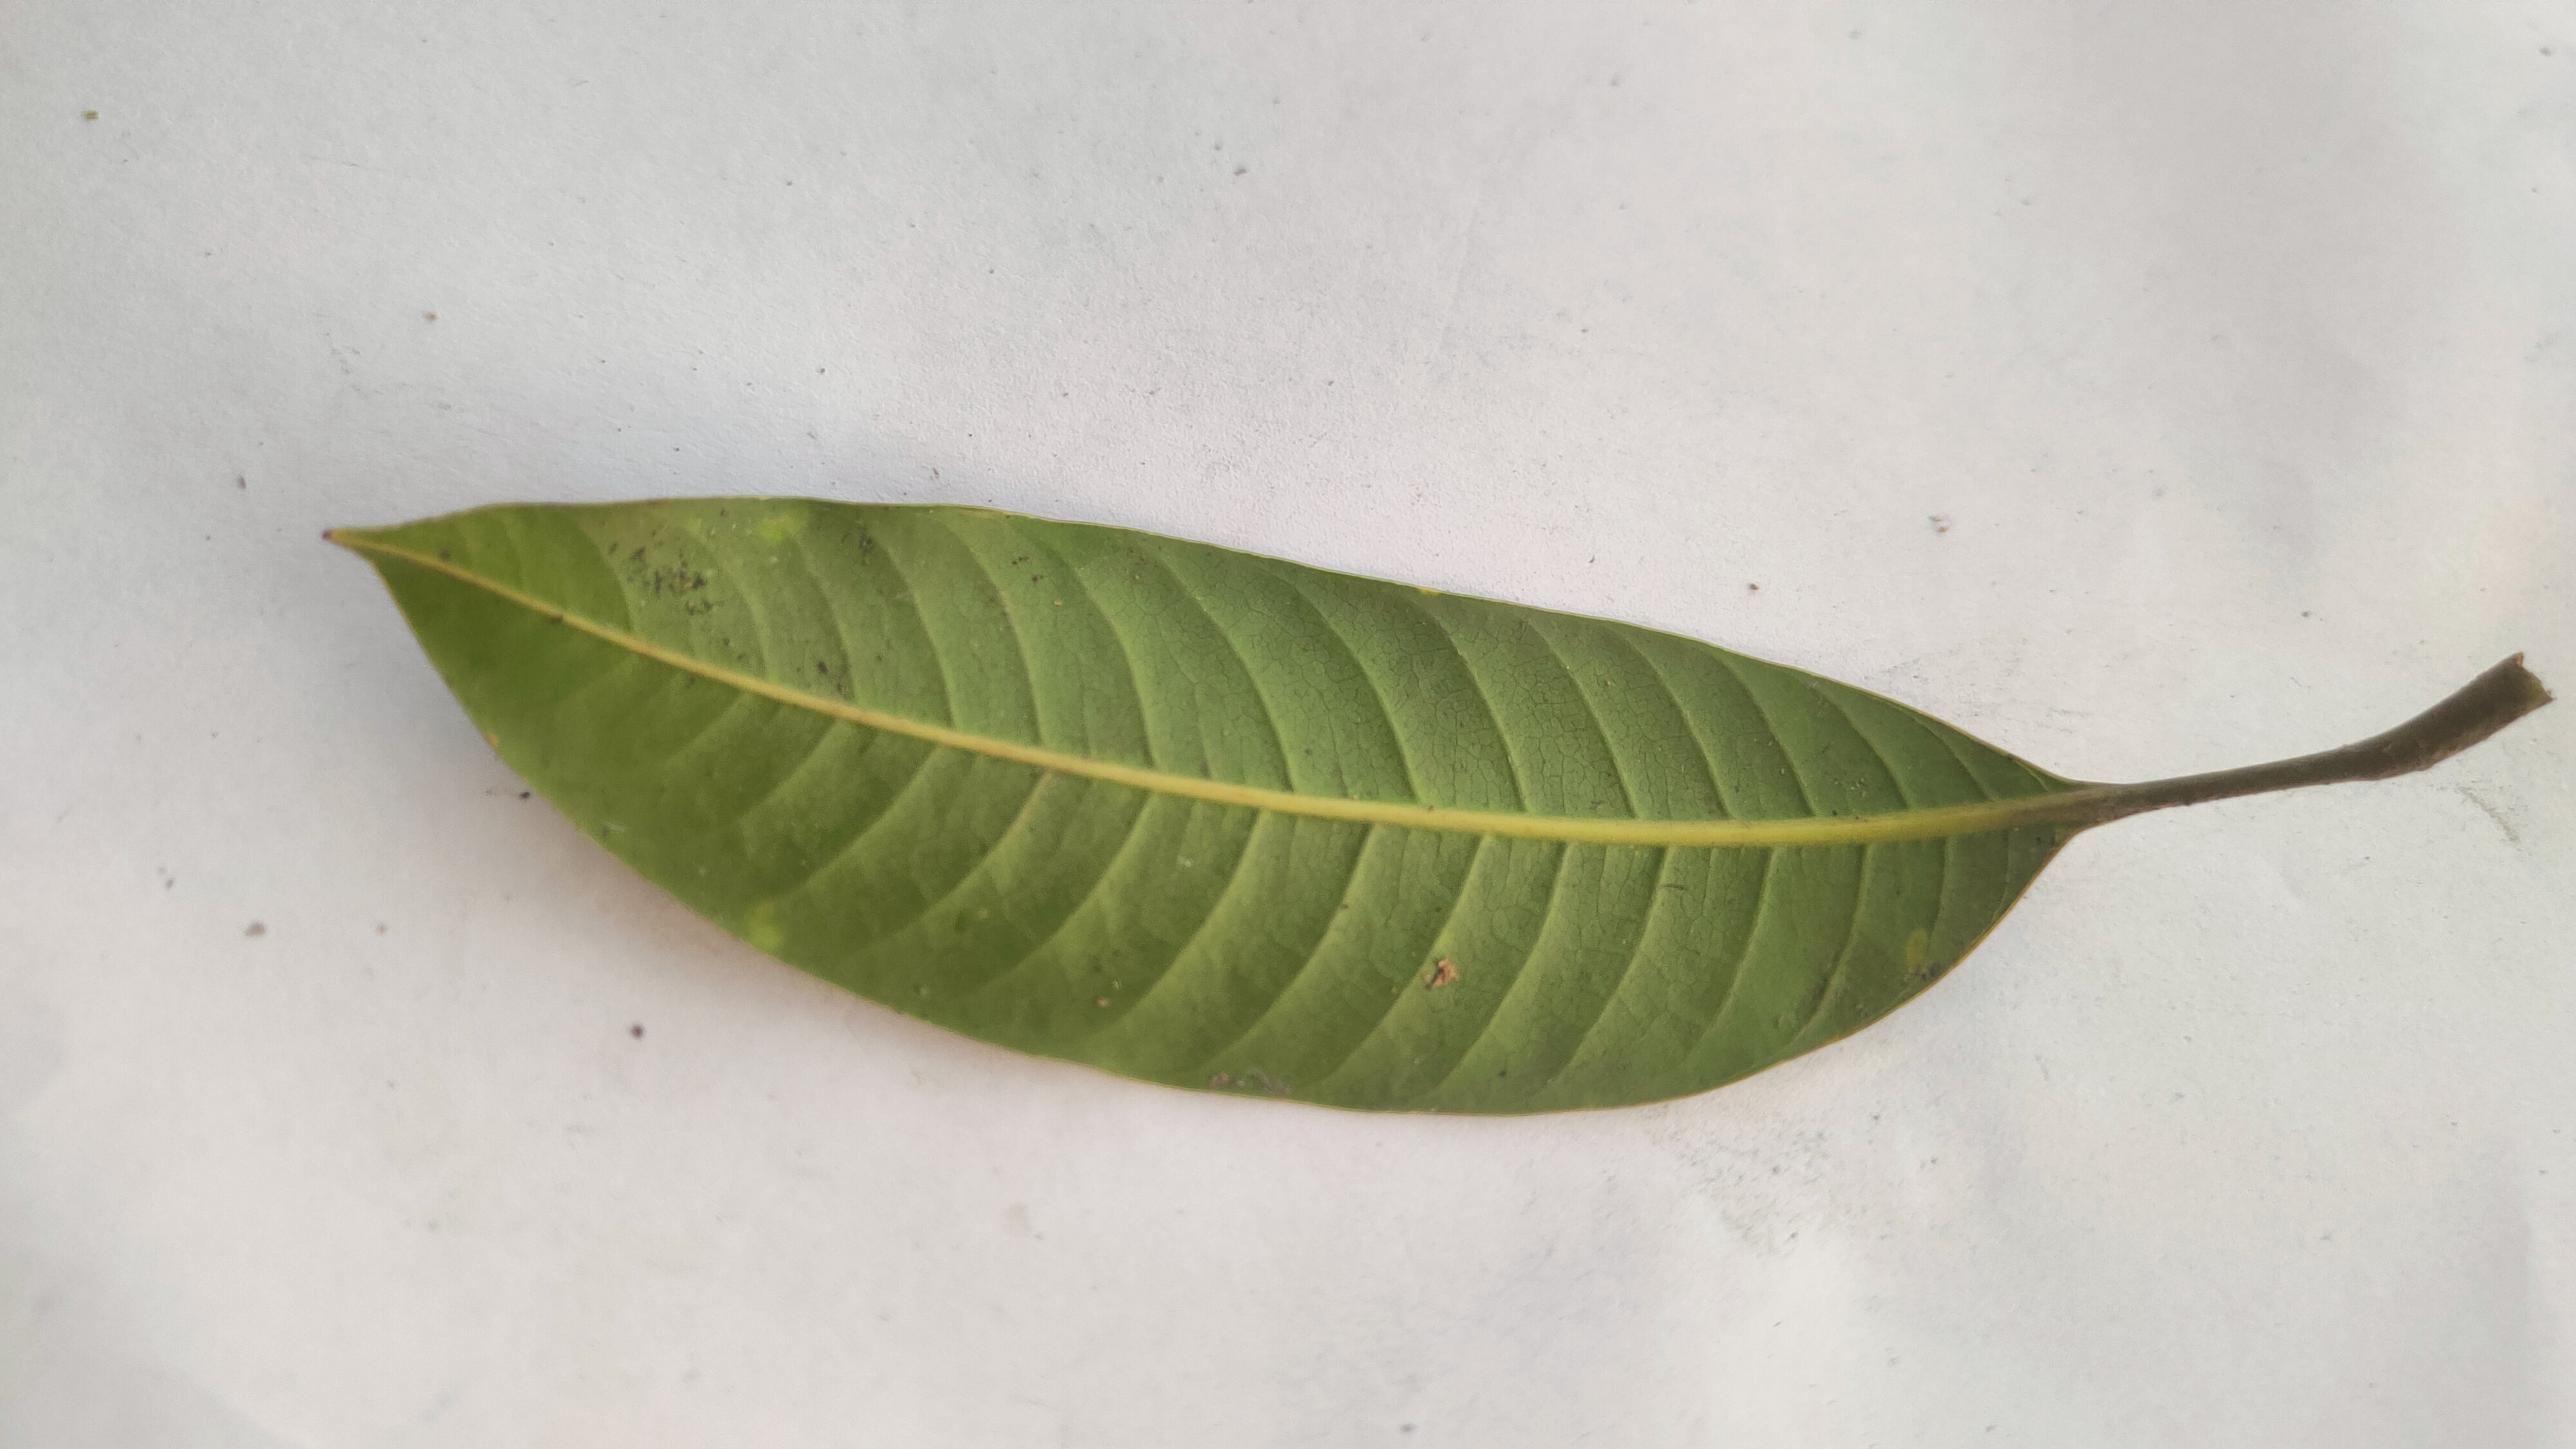
Leaf variety: Mango